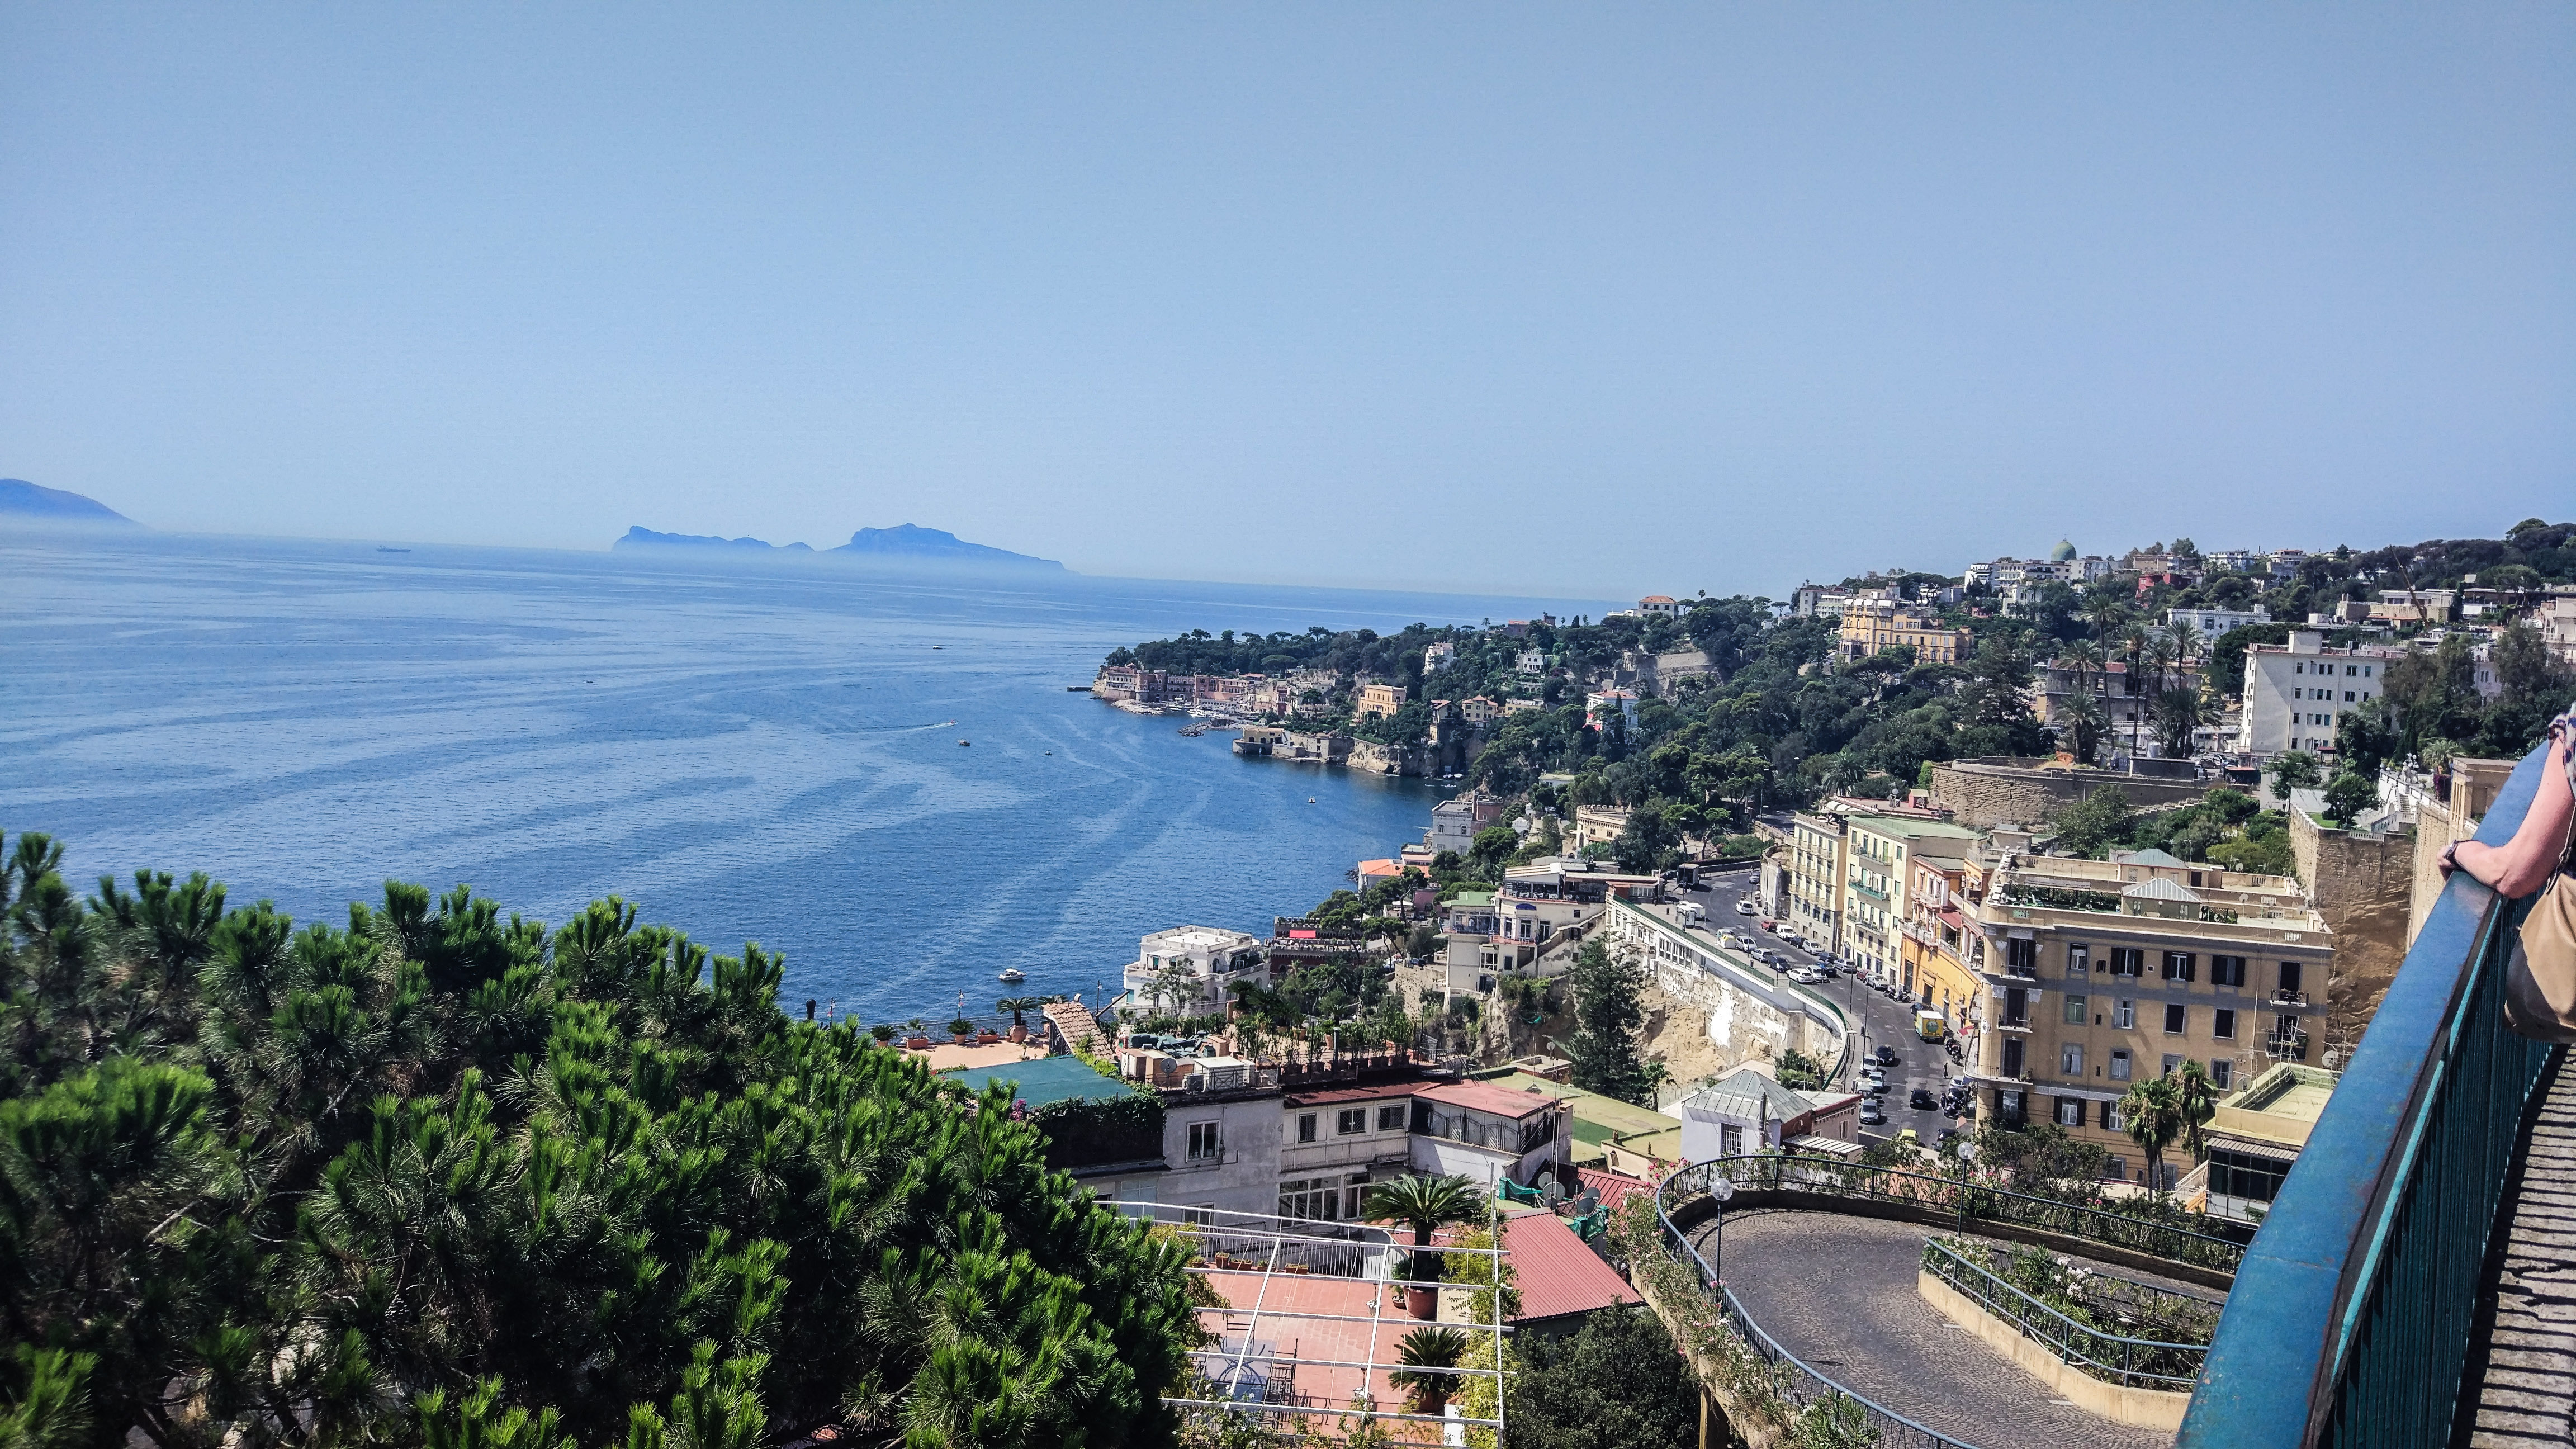
nature, city, sea, sky, coast, urban area, tree, promontory, horizon, tourism, water, bay, mountain, metropolitan area, plant, coastal and oceanic landforms, travel, aerial photography, hill, cityscape, skyline, building